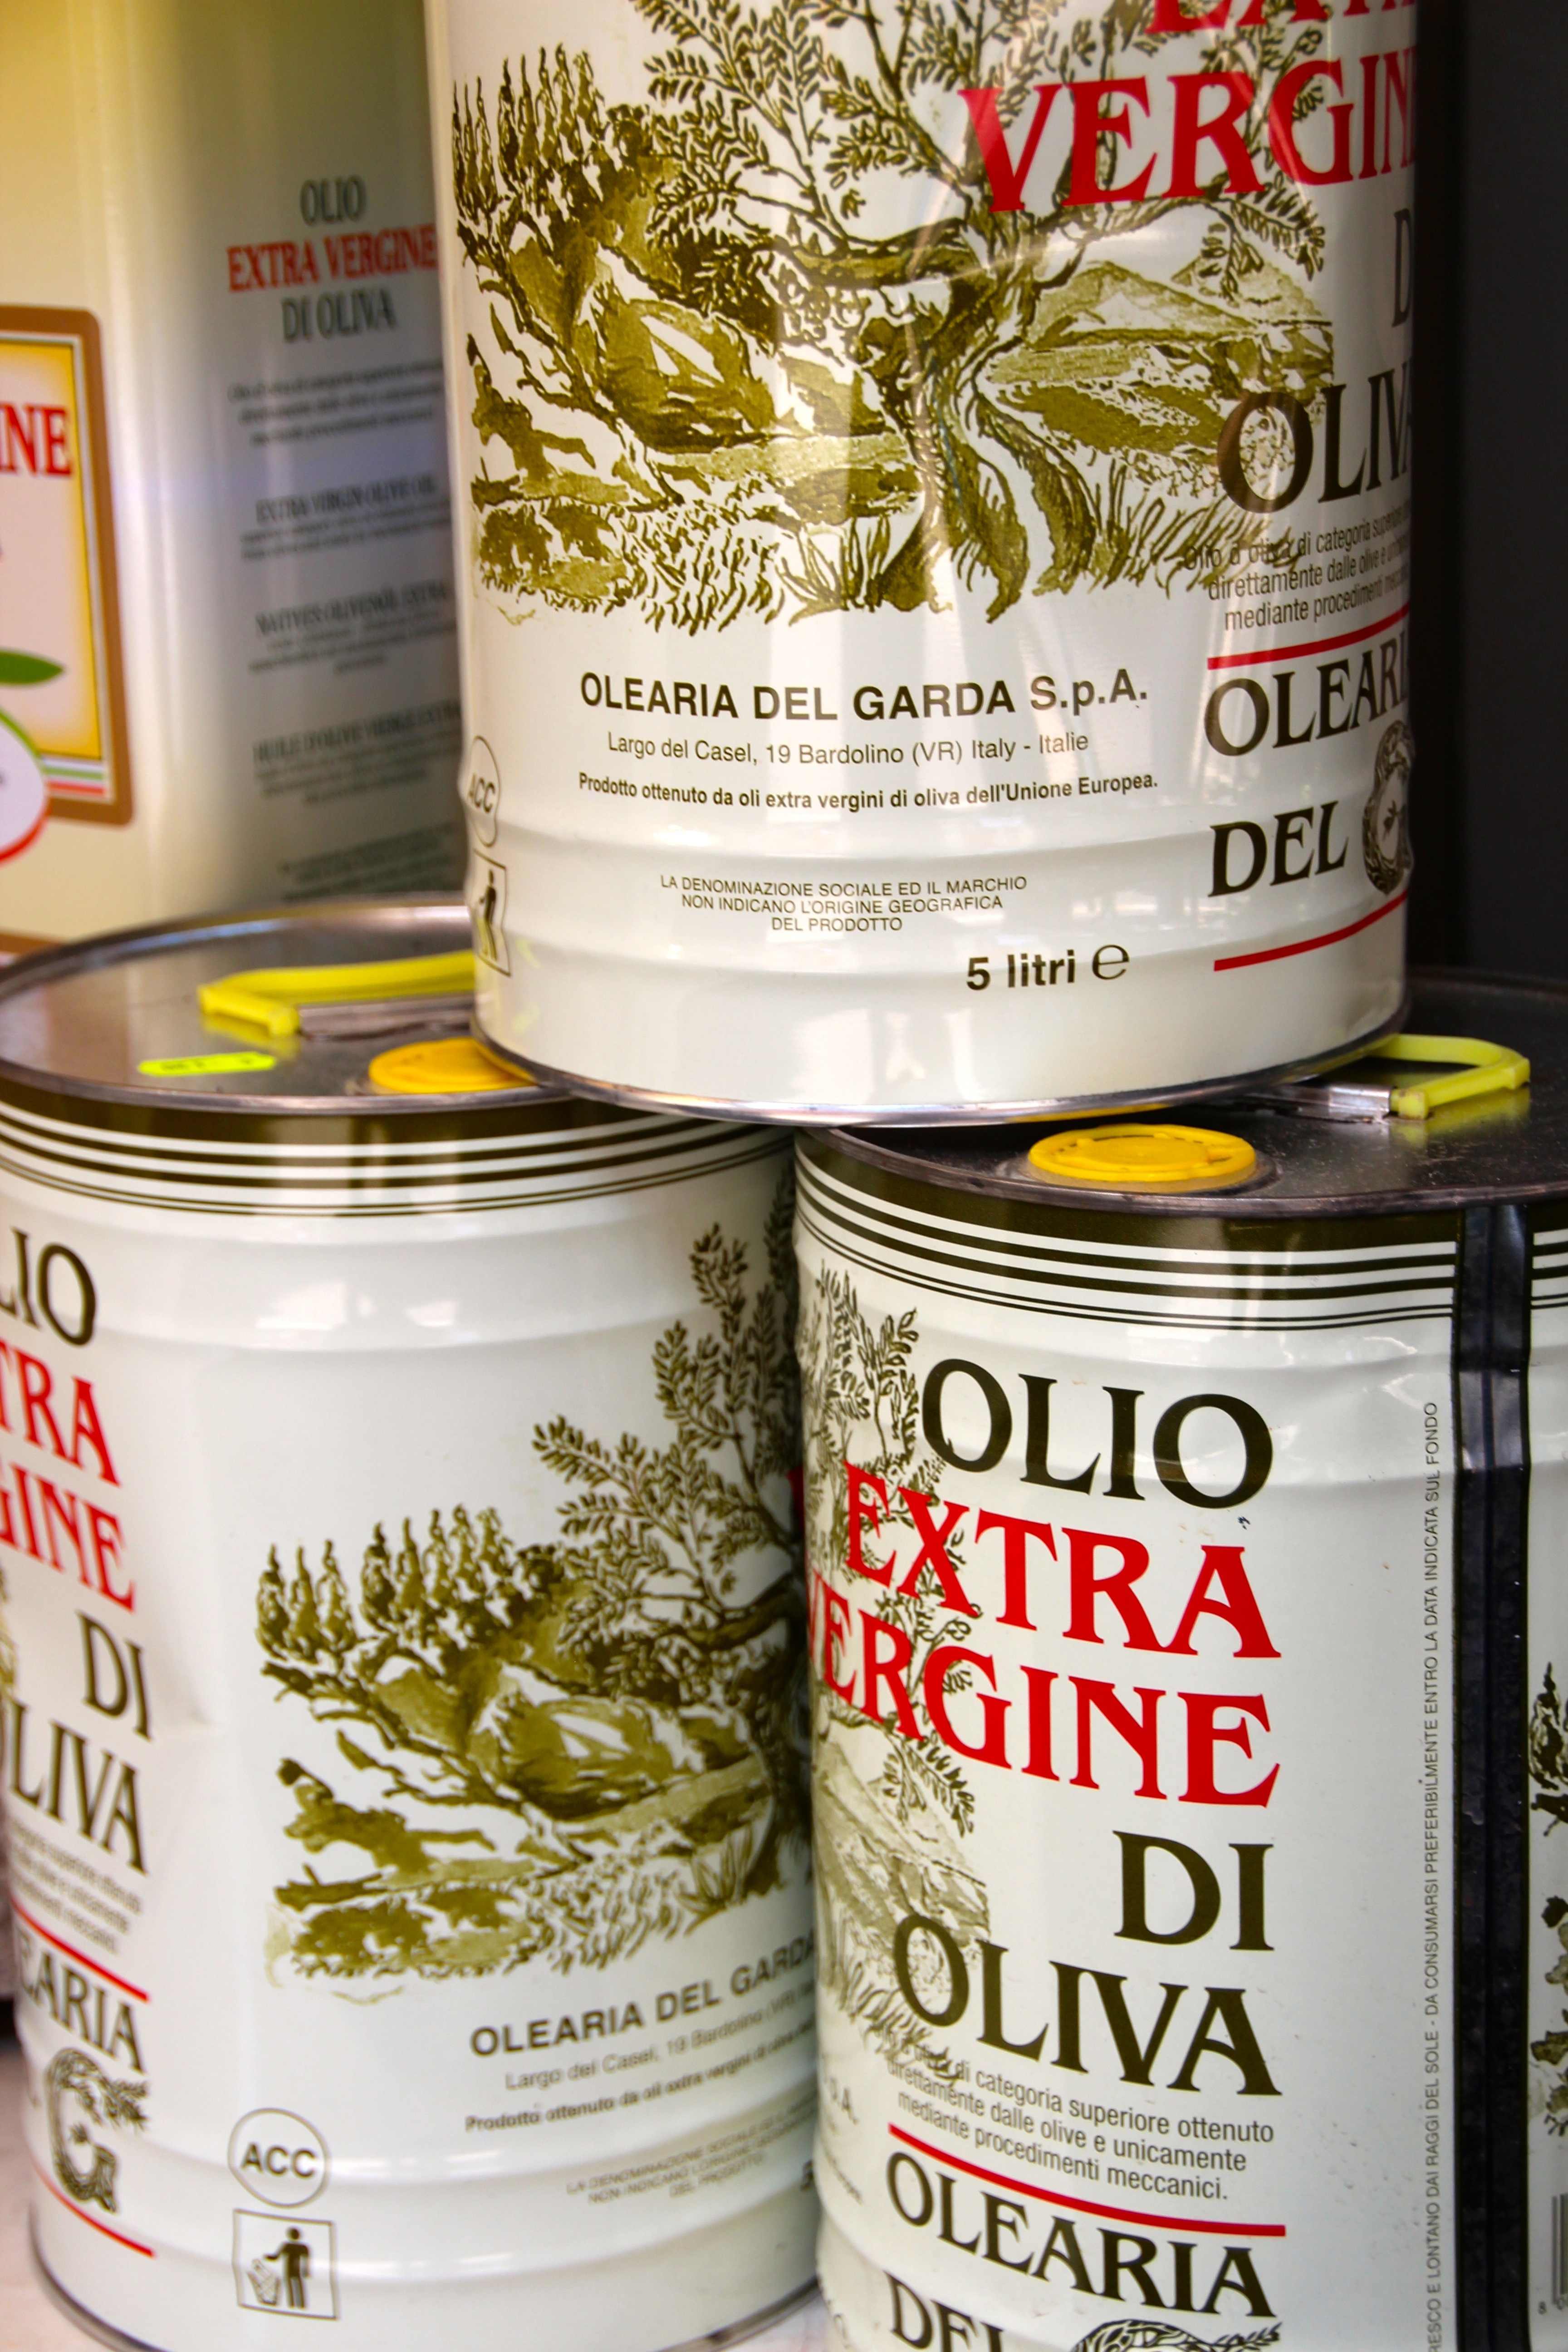
food, produce, drink, cans, oil, olive oil, olive, flavor